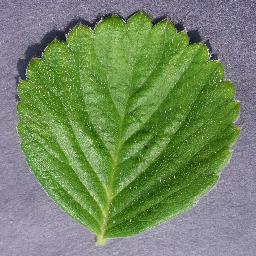
Label: Strawberry___healthy